Émile Lambinet

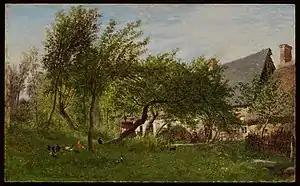
Farmyard (1868)

Émile Lambinet (1813, Versailles – 1877, Bougival) was a French painter of rural scenes. A student of Horace Vernet then Corot, he spent most of his life in Yvelines, at first in his birthplace of Versailles, then at Bougival from 1860.